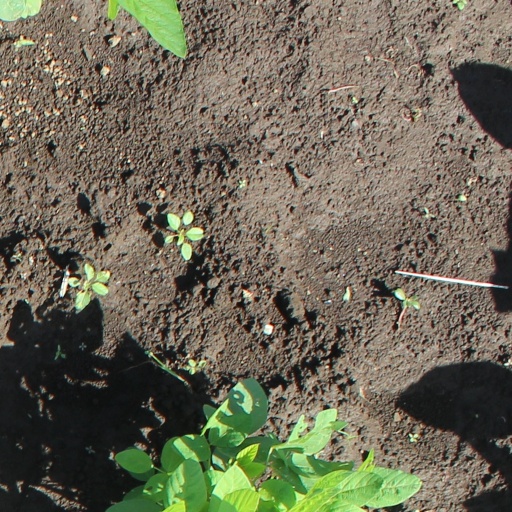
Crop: soybean